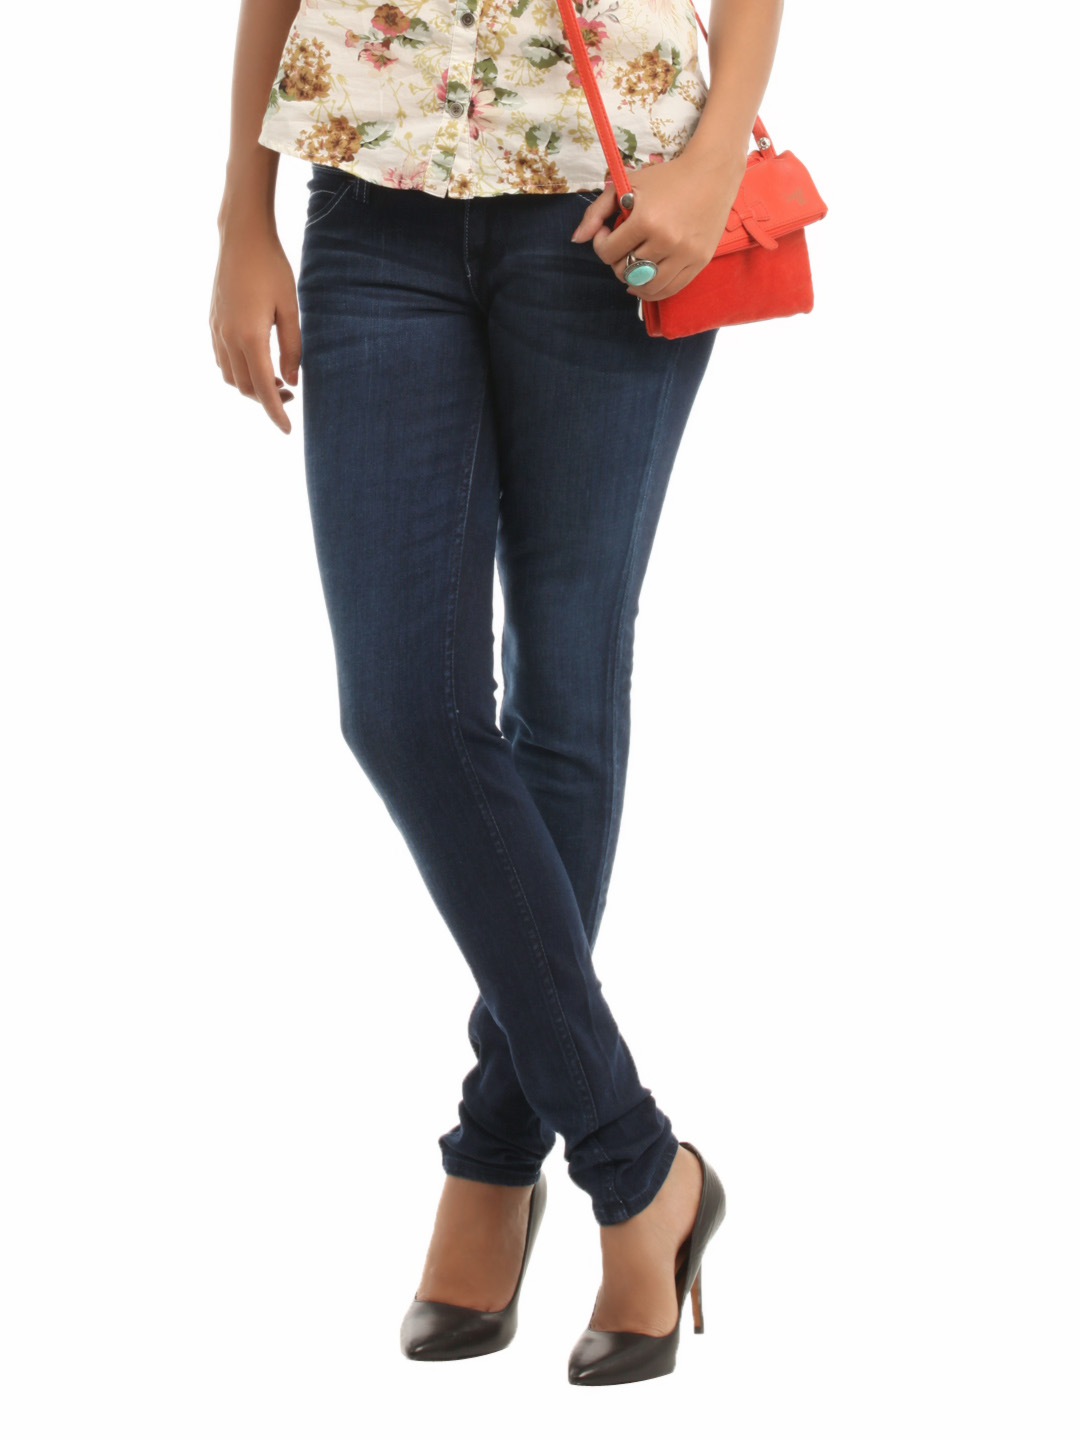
Lee Womens Blue Maxi Fit Jeans
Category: Apparel / Bottomwear / Jeans
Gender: Women
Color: Blue
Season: Summer 2013
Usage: Casual